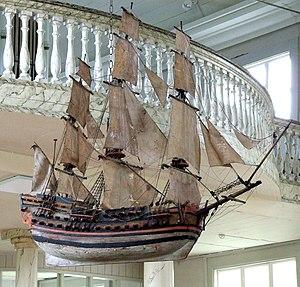
Liminka est une municipalité du nord-ouest de la Finlande, dans la région d'Ostrobotnie du Nord.